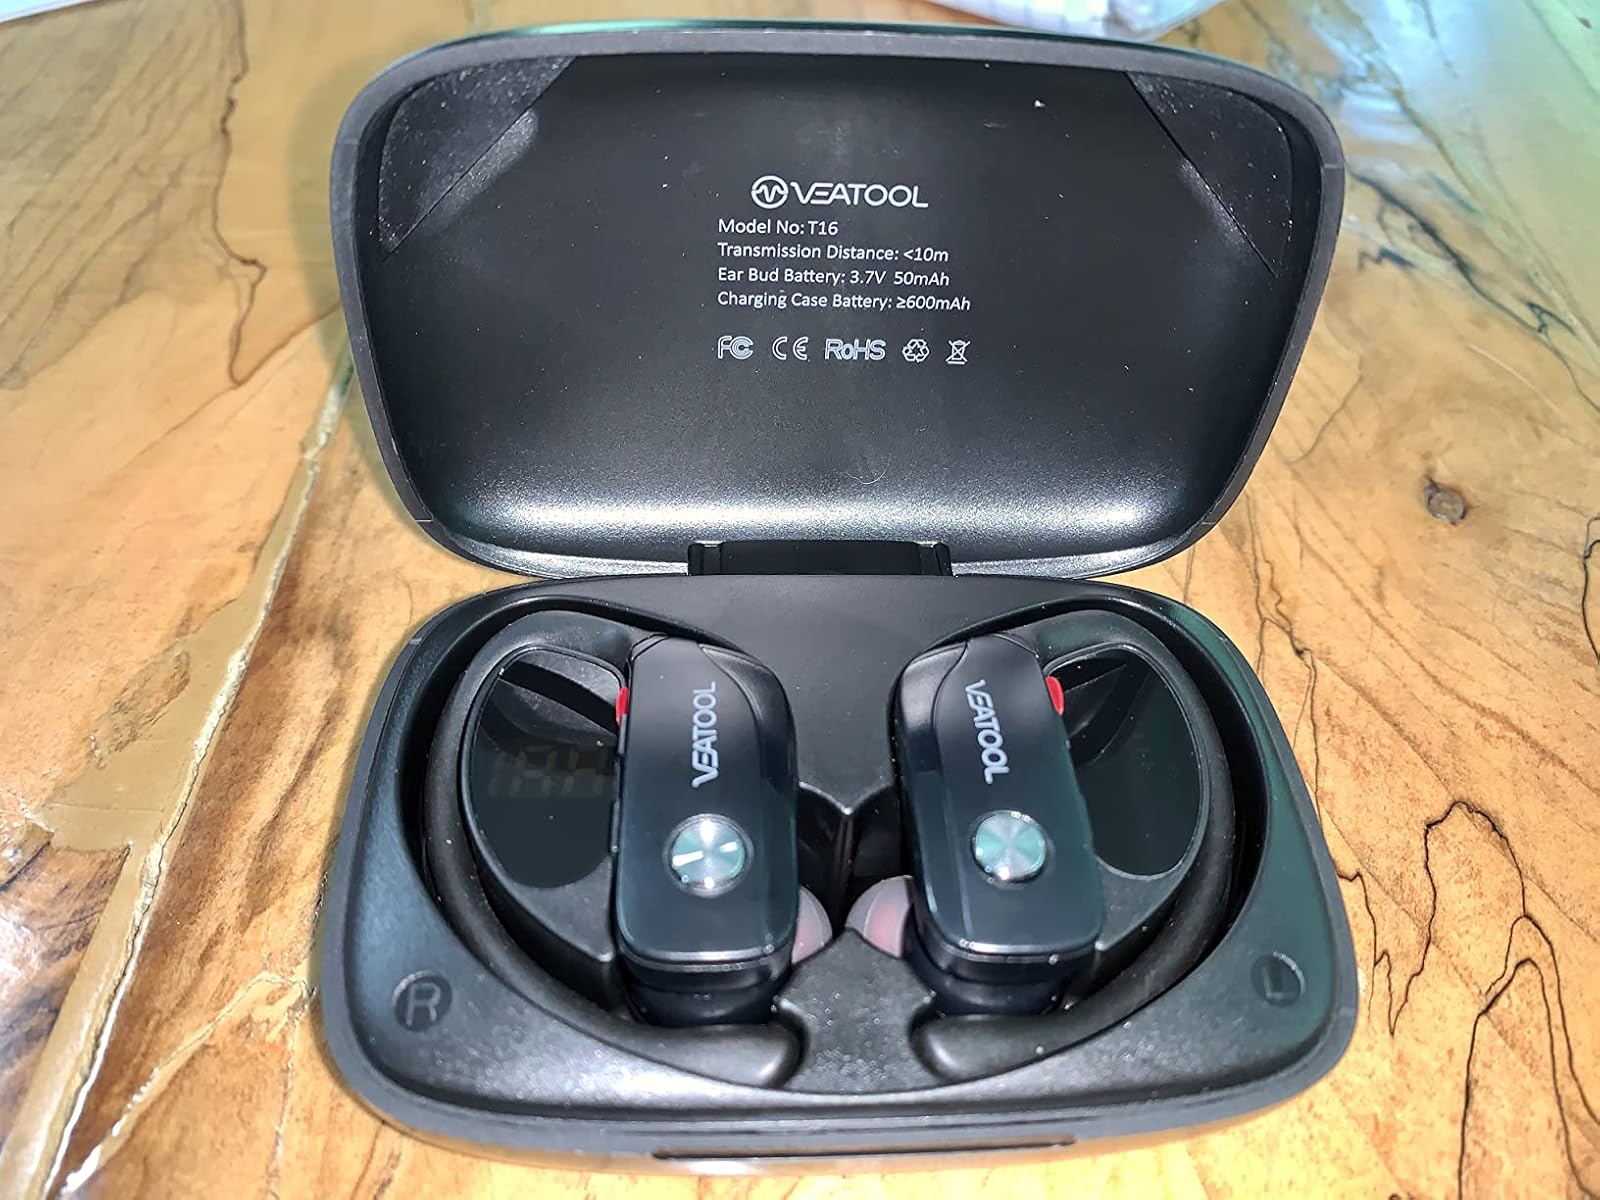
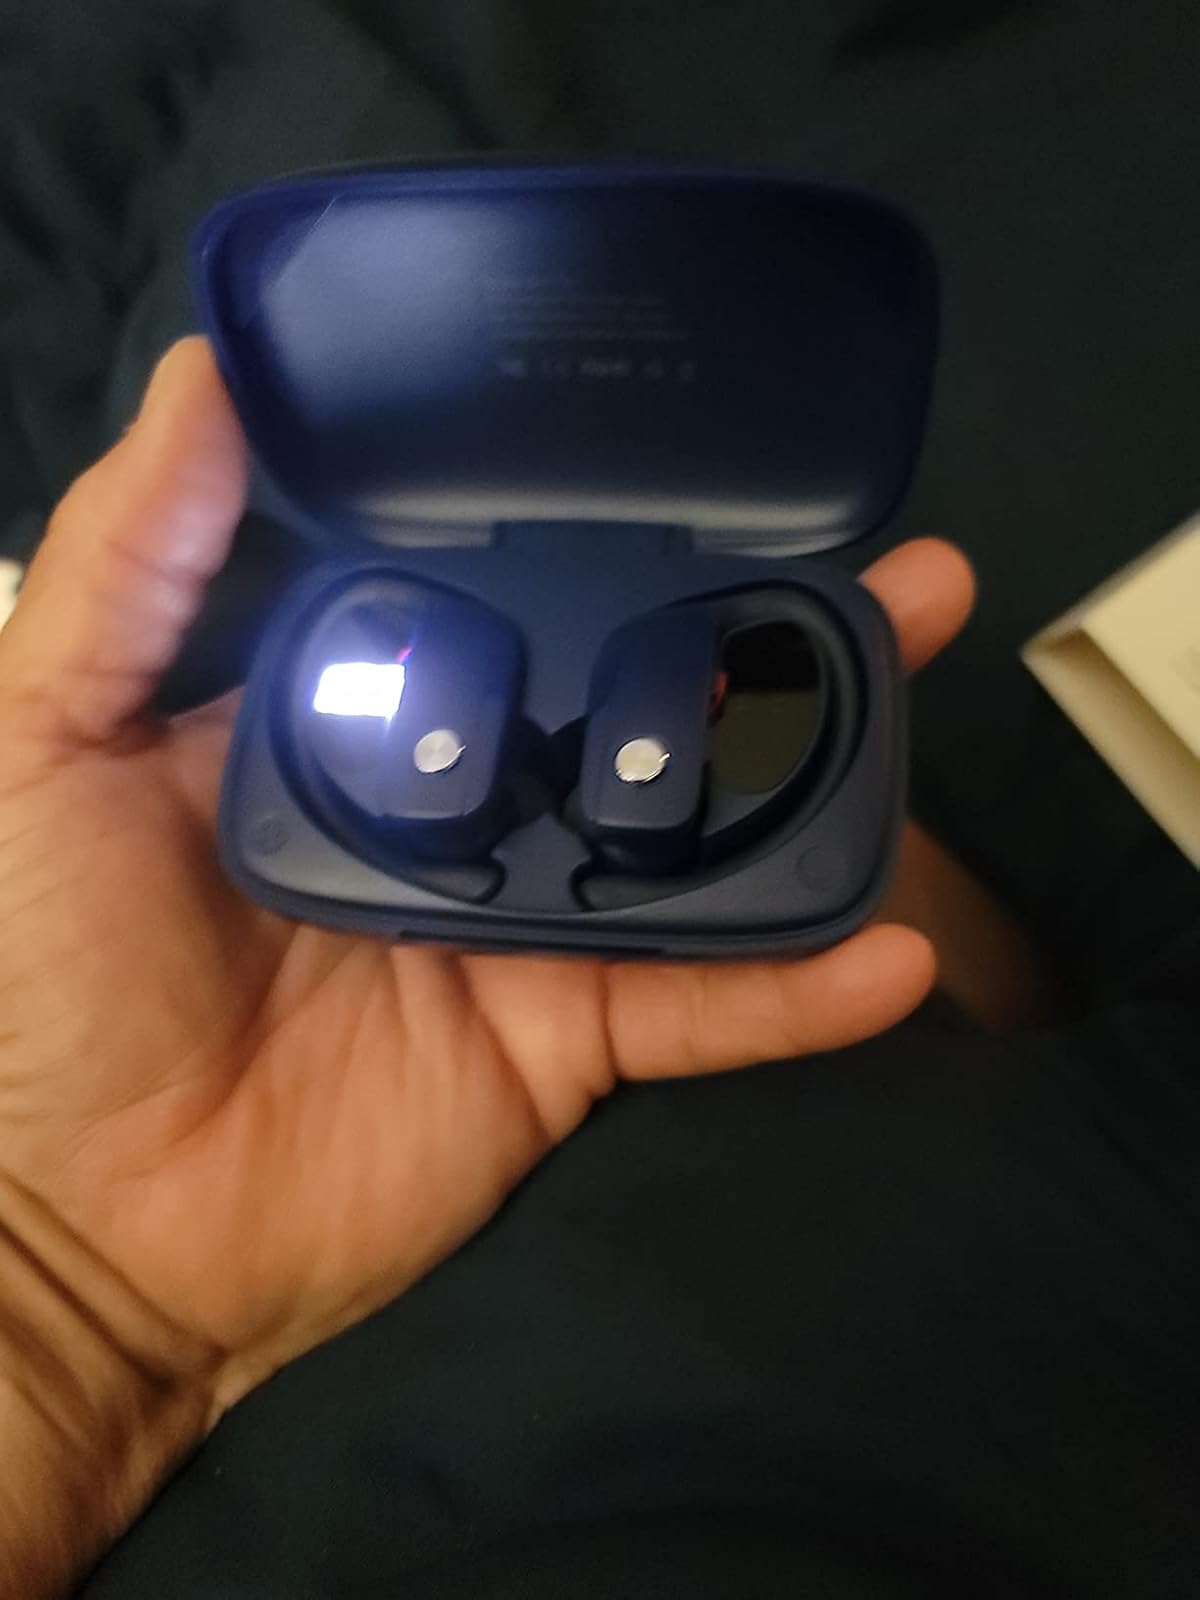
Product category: earbuds
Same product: no